Aditya Arya Archive

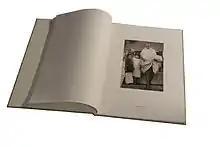
A collector's edition was launched titled 'Visual Archives of Kulwant Roy- Gandhi Collection by Aditya Arya Archive

One of the outcomes of the process of restoration of the historical photographic collections is the India Photo Archive Foundation, which was established in the year 2009. The India Photo Archive Foundation is a Public Charitable Trust engaged in digitising, annotating, and preserving photographic archives.